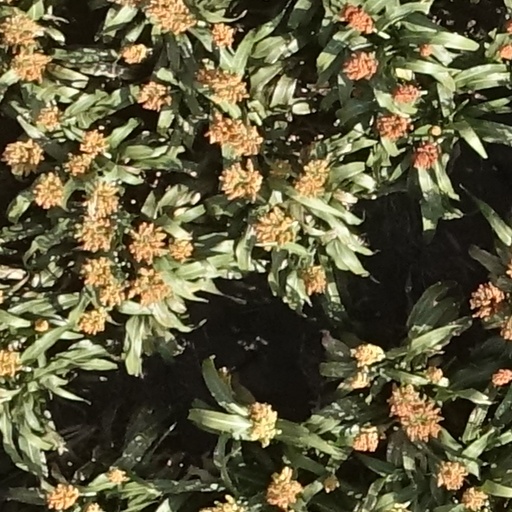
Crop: sorghum